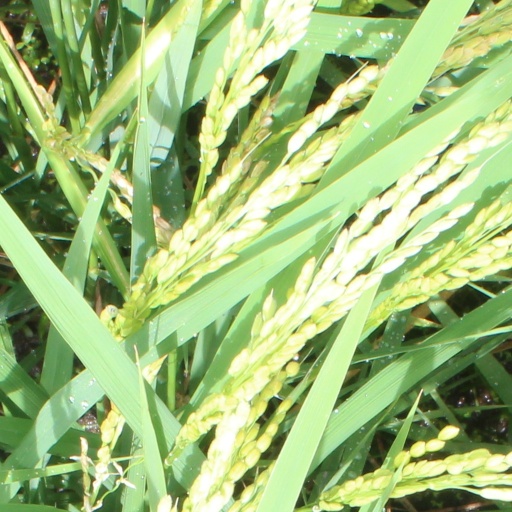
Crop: rice